BMW X4

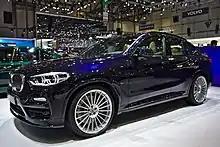
Alpina XD4 at the 2018 Geneva Motor Show.

The Alpina XD4 debuted at the 2018 Geneva Motor Show. It is fitted with a modified version of the B57 diesel engine with four turbochargers, and outputs and . The XD4 is the fastest accelerating diesel-powered production SUV, and can accelerate from 0– in 4.6 s and has a top speed of . It is available in left-hand drive markets only.